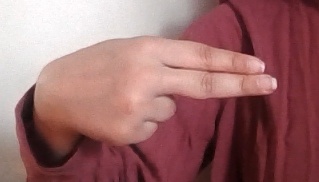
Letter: ain